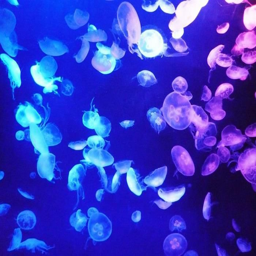
the jellyfish is comprised of % water .